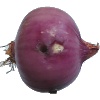
Label: Onion Red Peeled 1